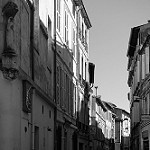
Label: B & W